Radha Kalyanam (1935 film)

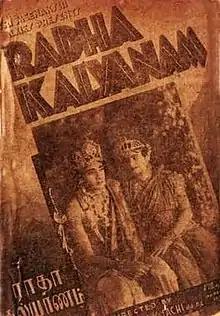
Film Poster

Radha Kalyanam was a 1935 Tamil-language film directed by C. K. Sathasivan. It stars S. Rajam and M. R. Santhanalakshmi. The film was a box-office failure. The film had a few sequences in color.